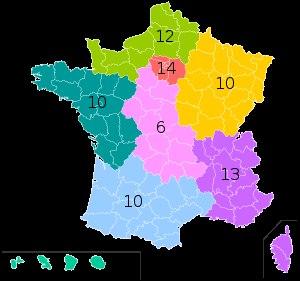
Les élections européennes 2004 se sont déroulées du 10 au 13 juin 2004. Les citoyens de l'Union européenne ont élu les 732 députés du Parlement européen — contre 626 précédemment, pour tenir compte de l'élargissement à dix nouveaux États membres.
Les élections européennes de 2004 se sont déroulées les 12 juin et 13 juin 2004 en France.